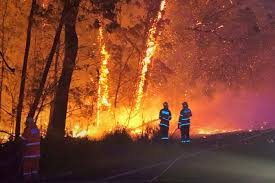
Label: urban_fire